Taupe

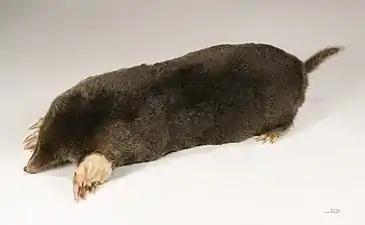
A mole

Taupe colors fall into a range from dark tan to grayish brown or brownish gray. The word derives from the French noun , which in turn is from the Latin , both meaning "mole" (the mammal). The name originally referred only to the average color of the French mole, but (as in the case of the colors pink and lavender), beginning in the 1940s, its usage expanded to encompass a wider range of shades.